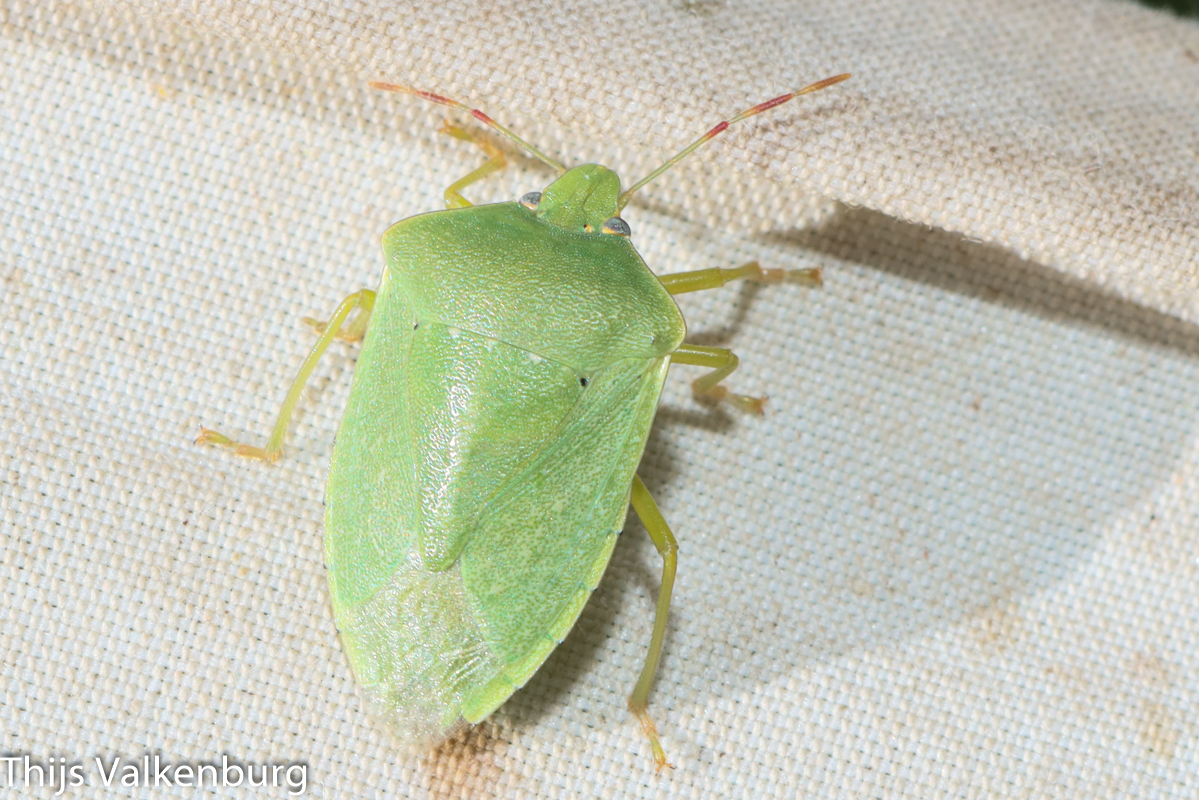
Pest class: stink_bug